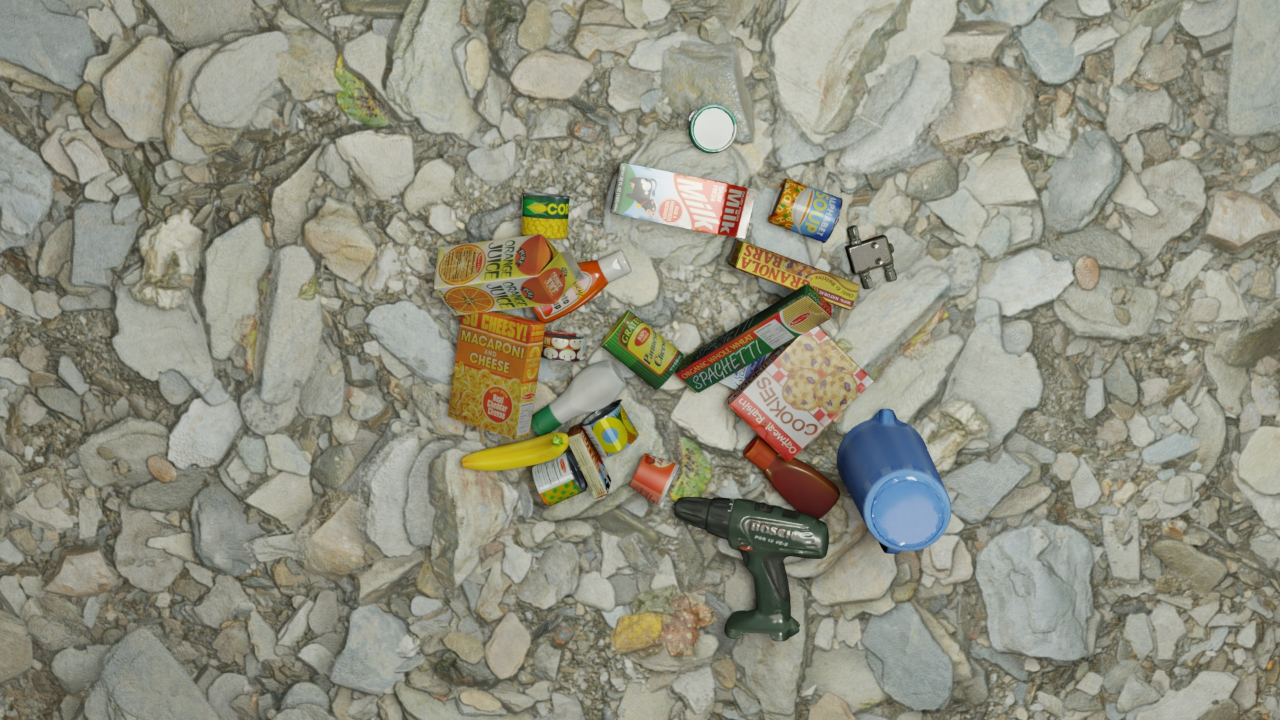
Question:
What are the five normalized (x, y) points between 0 and 1 in the image that outline the grasp plane for the colorful can of tuna fish? Your answer should be as Grasp center: [], Left finger base: [], Right finger base: [], Left finger tip: [], Right finger tip: [].
Answer: Grasp center: [0.5625, 0.190278], Left finger base: [0.542188, 0.231944], Right finger base: [0.582812, 0.147222], Left finger tip: [0.542188, 0.229167], Right finger tip: [0.58125, 0.145833]